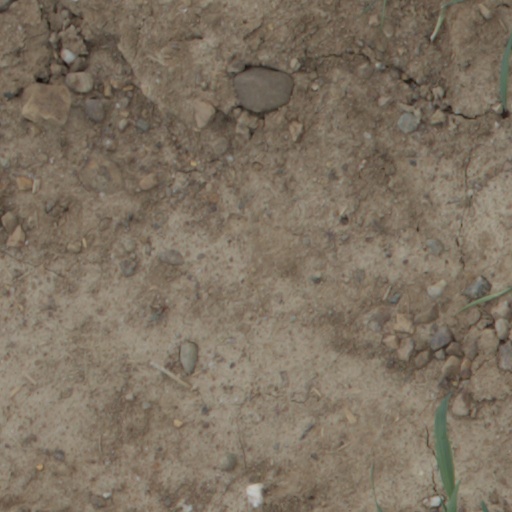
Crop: wheat